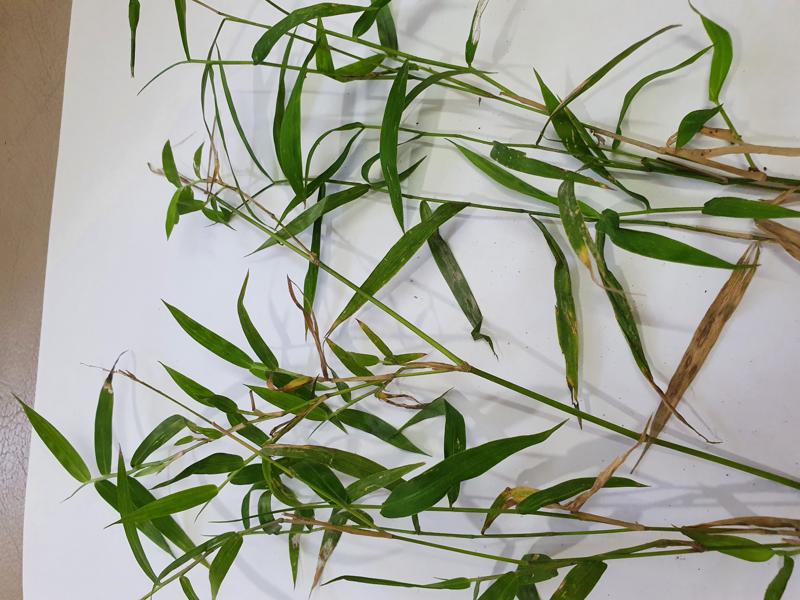
Weed species: Panicum repens